Greenville Valley

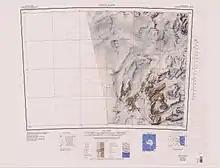
Greenville Valley is in the northwest of the Convoy Range, in the lower part of the map

A small deglaciated valley with meltwater lakes which lies parallel to and just south of Towle Glacier.